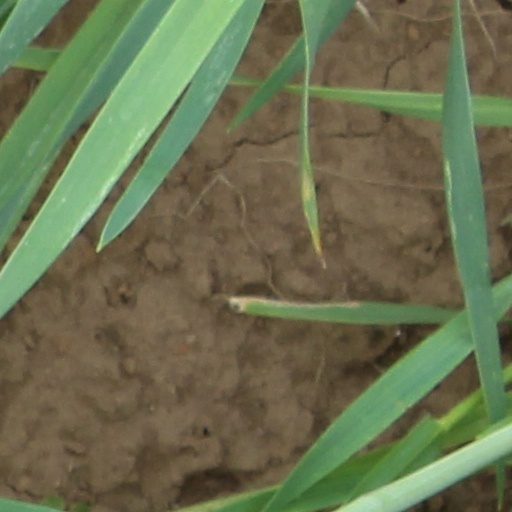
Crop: wheat